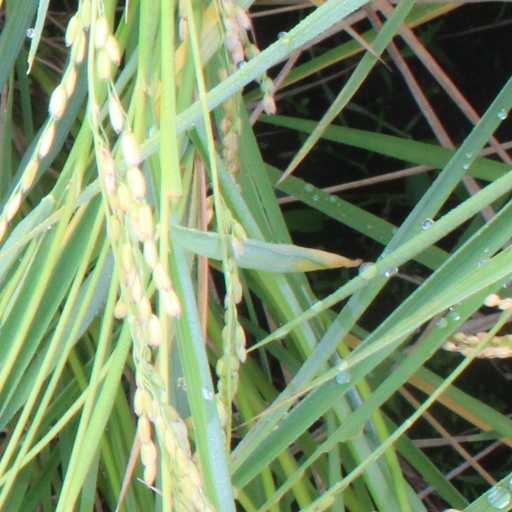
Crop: rice